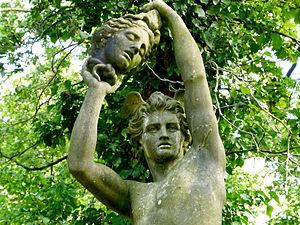
Sculpture au Jardin d'Agronomie Tropicale - Persée tenant la tête de Méduse